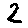
Label: 2